Jytte Rex

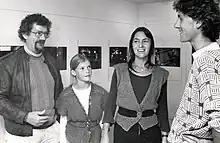
Jytte Rex with her daughter Rosemaria and her husband Christian Braad Thomsen photographed in 1986

Jytte Rex (born 19 March 1942) is a Danish artist, writer and film director. Her work includes paintings, fiction, biographies, and pioneering artistic activities in support of women's rights.